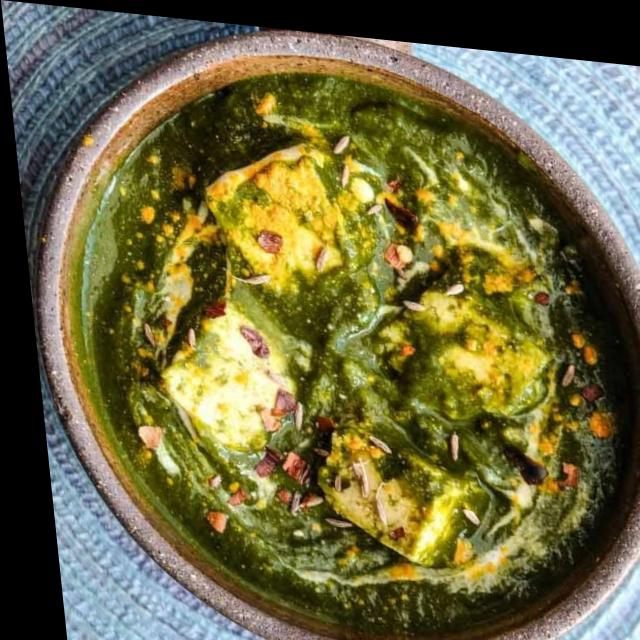
Dish: palak_paneer